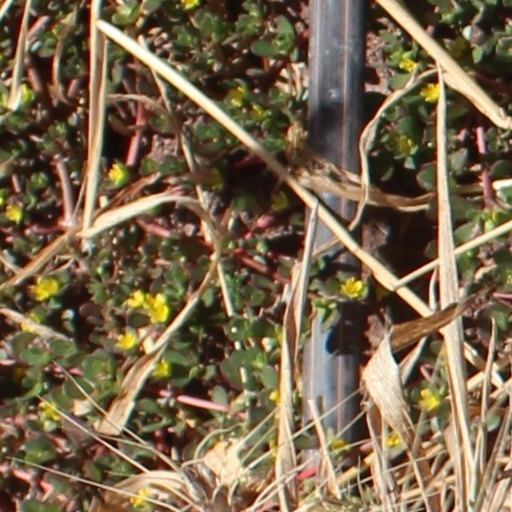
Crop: wheat